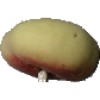
Label: peach_flat